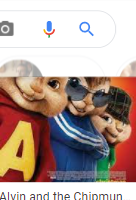
Portrait style: Cartoon Portrait